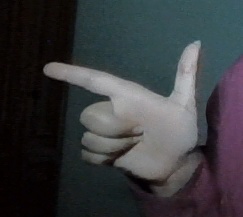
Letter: yaa